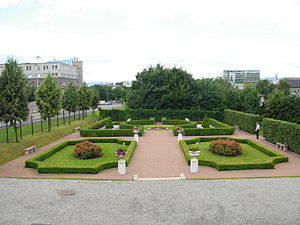
Parker i Oslo / Forløbere for de offentligt anlagte byparker
Haven ved Oslo Ladegård (2007)
Parker i Oslo er en vigtig del af bylandskabet i Norges hovedstad Oslo. Oslo er en by med megen beplantning og er beliggende i et landskab mellem grønne åse. Byen har lav befolkningstæthed, hvilket er udnyttet til træplantning i gaderne, forhaver, små grønne anlæg og satellitbyer med megen vegetation. Et net af cykel- og gangstier binder parkerne sammen og knytter byen til Marka. Kun omkring fem procent af byens befolkning har ikke et grønt område inden for 300 meter fra boligen.